Banksia oblongifolia

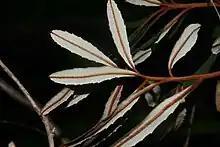
Leaf undersides showing the prominent rusty midrib, a key distinguishing feature

"Banksia oblongifolia" is a shrub that can reach high, though is generally less than high, with several stems growing out of a woody base known as a lignotuber. The smooth bark is marked with horizontal lenticels, and is reddish-brown fading to greyish-brown with age. New leaves and branchlets are covered with a rusty fur. The leaves lose their fur and become smooth with maturity, and are alternately arranged along the stem. Measuring in length and in width, the leathery green leaves are oblong to obovate (egg-shaped) or truncate with a recessed midvein and mildly recurved margins, which are entire at the base and serrate towards the ends of the leaves. The sinuses (spaces between the teeth) are U-shaped and teeth are 1–2 mm long. The leaf underside is whitish with a reticulated vein pattern and a raised central midrib. The leaves sit on 2–5 mm long petioles.